Jordan Poole

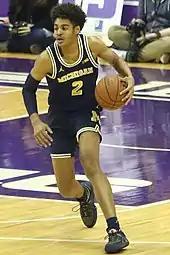
Poole for the 2017–18 Wolverines

On December 2, Michigan defeated Indiana 69–55 in its 2017–18 Big Ten conference season opener with Poole leading the way with a team- and then career-high 19 points in his Big Ten debut. On January 15, Michigan defeated Maryland 68–67. After trailing by 14 points in the first half and 10 points at halftime, Michigan was trailing by seven points in the second half when they made seven consecutive three-point shots, including three by Poole, whose 11 points made him one of only two double digit scorers for Michigan in the game. For the February 3 contest against Minnesota, the Maize Rage (Michigan's student section) held a "Poole party" in the stands, but Poole missed all four of his field goal attempts. Poole finished the regular season with three straight double digit scoring efforts, making nine of 12 three-point shots against (#8 AP Poll/#9 Coaches Poll) Ohio State on February 18, Penn State on February 21, and Maryland on February 24. On March 4, a victory over (#8 AP Poll/#8 Coaches Poll) Purdue gave Michigan its second consecutive Big Ten tournament championship, even though Poole slumped during the four-game run, missing all nine of his three-point shots.